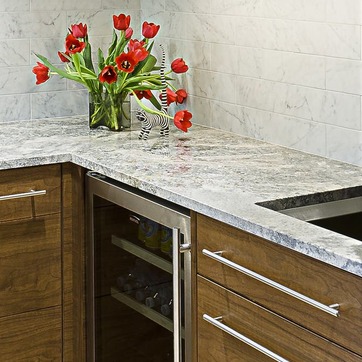
Material: polishedstone